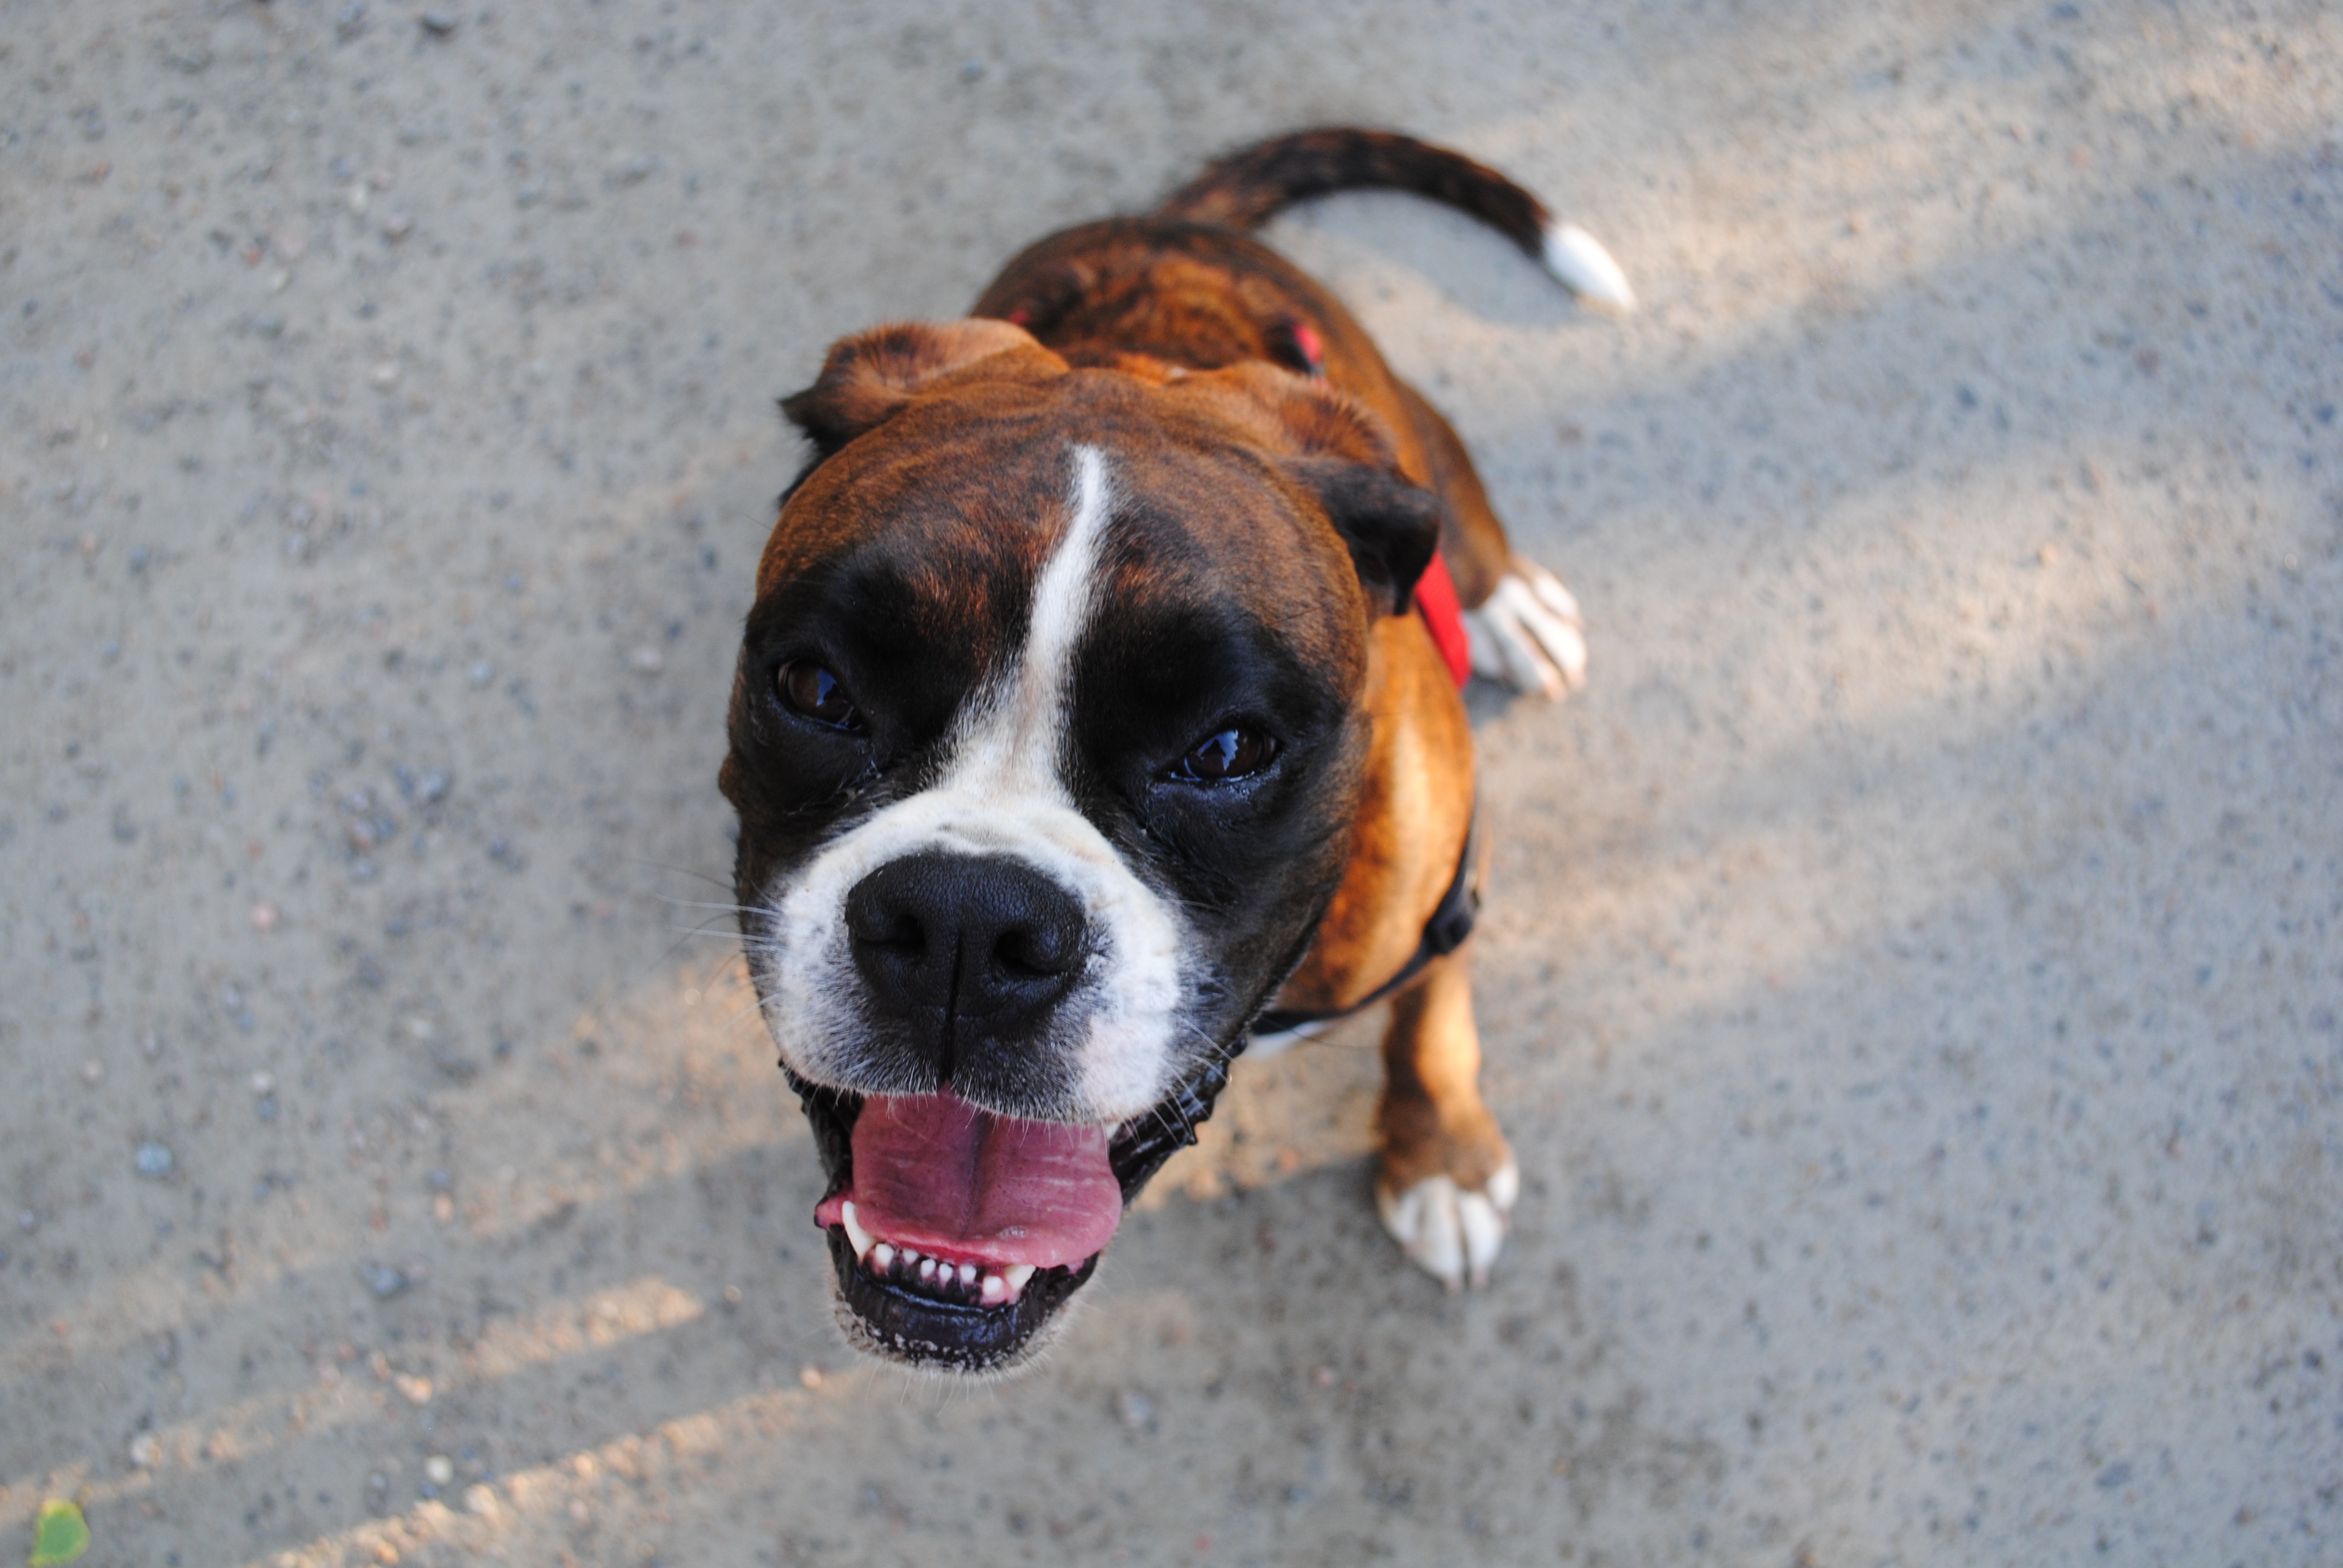
dog, animal, pet, mammal, boxer, vertebrate, dog breed, dog look, german boxer, dog like mammal, carnivoran, dog crossbreeds, olde english bulldogge